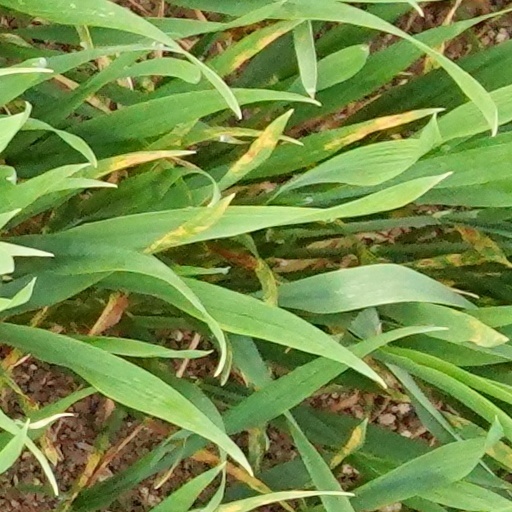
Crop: wheat